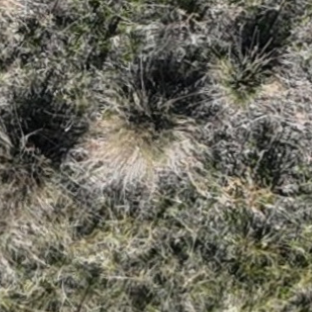
Month: october